Kojima Engineering

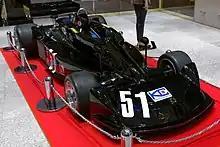
The KE007 on display at Yurakucho Marion in 2013.

The team was founded in 1976 by Matsuhisa Kojima. Kojima had made a fortune importing bananas, and was a motor-racing enthusiast, having ridden in Motocross himself in the 1960s. He began entering Formula Two cars in Japan, and struck a deal with Dunlop to supply tyres for the 1976 Japanese Grand Prix. To go with these, the company constructed the KE007 chassis, and brought in several staff-members from the Maki team. They helped arrange an entry for the Grand Prix at Fuji, and a Cosworth DFV engine.